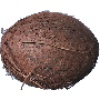
Label: cocos